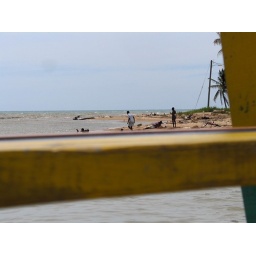
More kids playing in the water near where we would catch our boat ride out to the cayes.